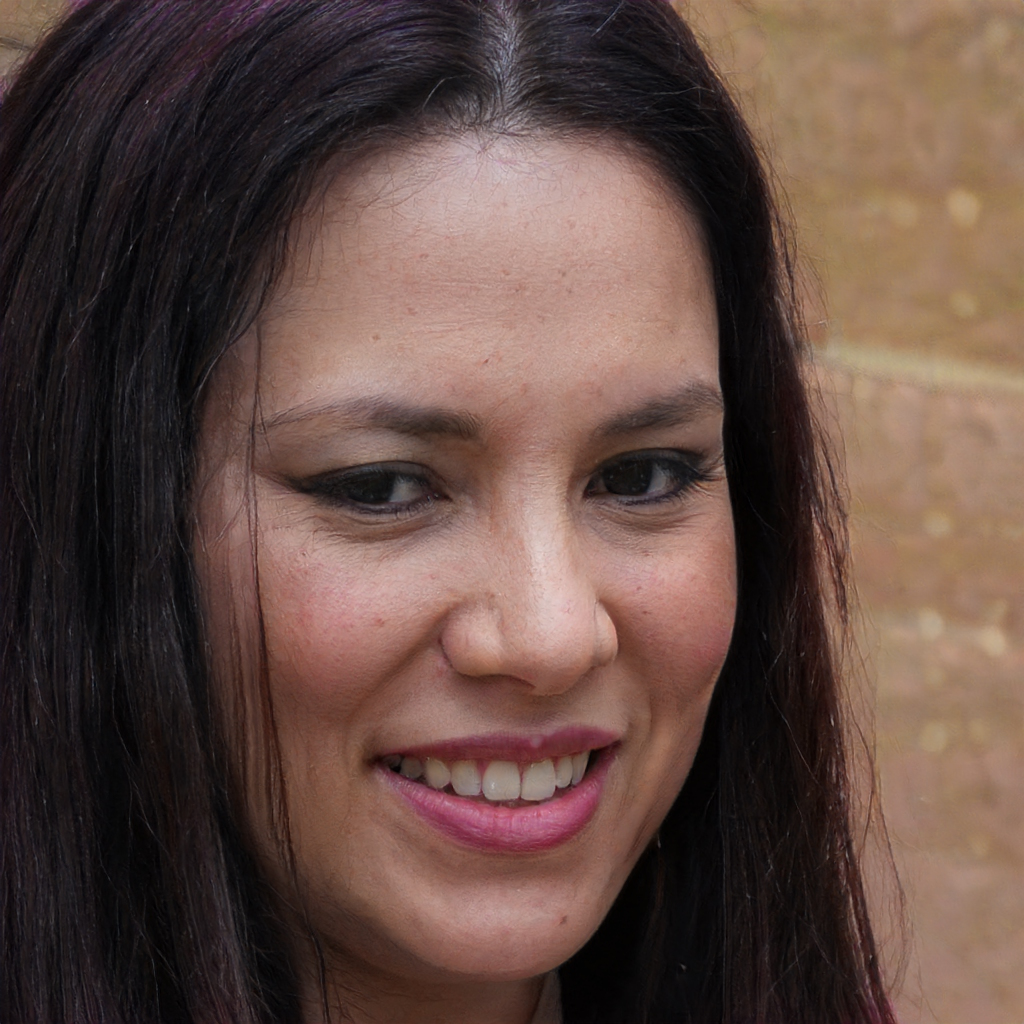
Gender: Female